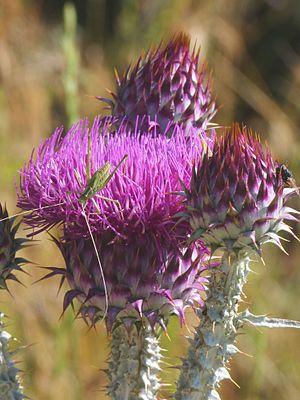
Onopordum est un genre de plantes vivaces de la famille des Asteraceae. Ce sont des plantes épineuses, à port de chardon. Certaines grandes espèces dont l'involucre présente peu de piquants font penser à l'artichaut, une plante qui fait partie du genre Cynara et dont la tige n'est pas couverte d'épines.
Onopordum illyricum L., l'Onoporde d'Illyrie, est une espèce de plantes dicotylédones de la famille des Astéracées. Il s'agit d'un grand chardon très épineux, de la hauteur d'un homme, à floraison pourpre et dont l'involucre évoque celui de l'artichaut. Originaire du sud-ouest de l'Europe, il est fréquent dans les pelouses sèches de la Garrigue languedocienne.